Colbost

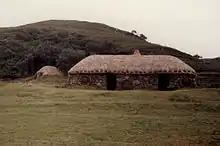
Blackhouse at Colbost Folk Museum

The Colbost Croft Museum, also known as the Folk Museum, is a simple open-air exhibit, set in a garden. At the centre of this simple grassy garden is a perfectly preserved 19th century Hebridean crofter's blackhouse, of which there would have been thousands on Skye before the tragic Highland clearances. The house incorporates dry stone walls and a heather-thatched roof. Inside there is the simple furniture that would have been found in such a cottage as well as newspaper clippings related to the clearances. The smell of smoke is dominant, as there is no chimney to accommodate the open fire - just a hole in the roof. At the back of the garden there is more vegetation and two little huts where produce would have been stored, one of which contains a mock illegal whisky brewing plant. Lying around the garden there are various agricultural tools including an old rusty plow. The self-service ticket office is housed in a small shack with an upturned boat for a roof. Sheep often wander into the garden to graze making this not only an open-air museum but also a living museum.